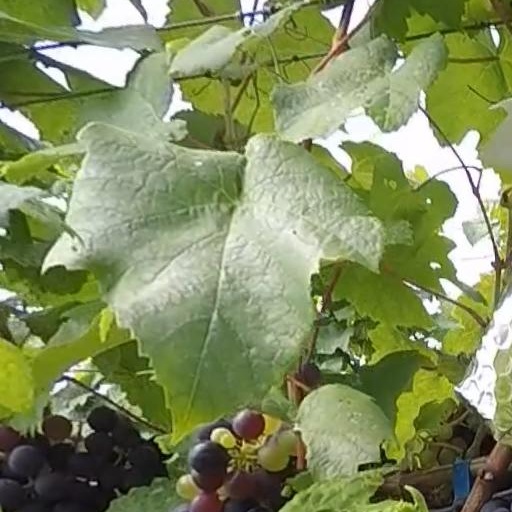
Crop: grape